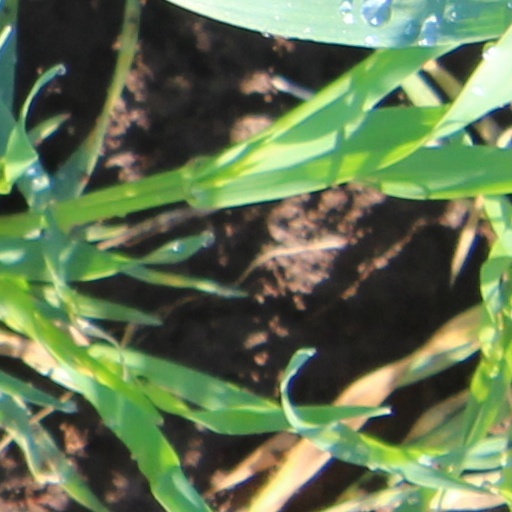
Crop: wheat